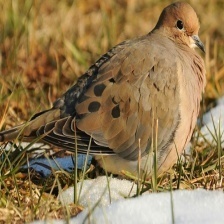
Species: MOURNING DOVE
Scientific name: ZENAIDA MACROURA